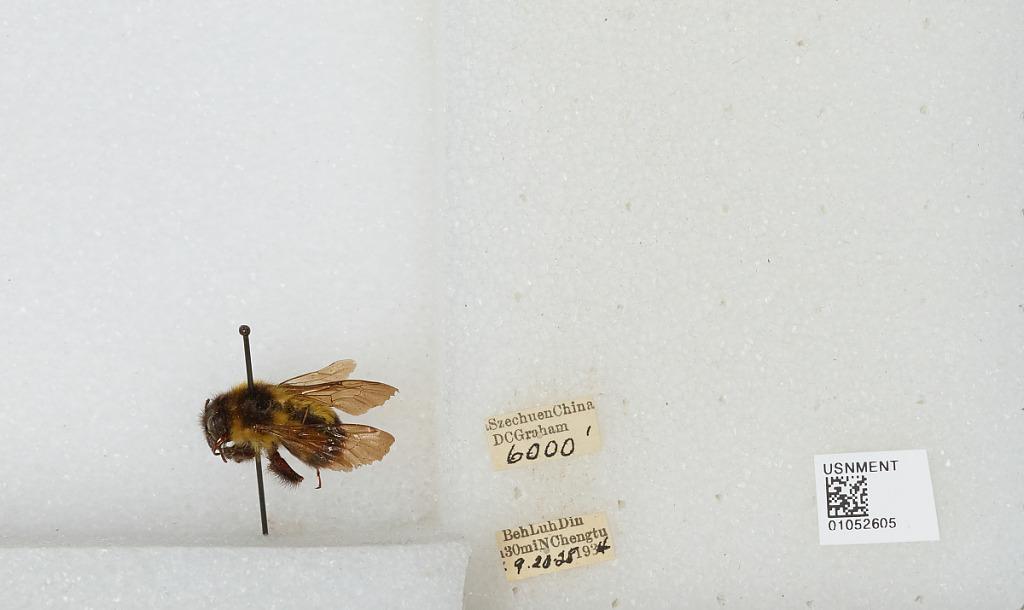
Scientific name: Bombus sp.
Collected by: D. Graham
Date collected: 1934-9-20
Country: China
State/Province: Sichuan
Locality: Beh Lu Din 30 miles north of Chengdu